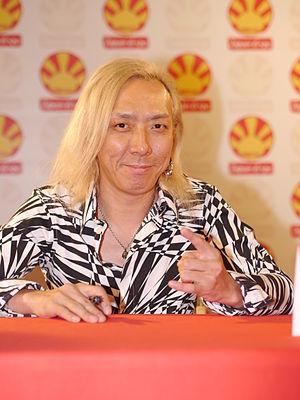
Flow est un groupe de rock japonais. Il est composé de cinq musiciens de deux chanteurs, d'un guitariste, d'un bassiste et d'un batteur. C'est en 2000, avec l'arrivée de tous ses membres, que le groupe est formé. Le groupe participe à de nombreux générique d'animes.